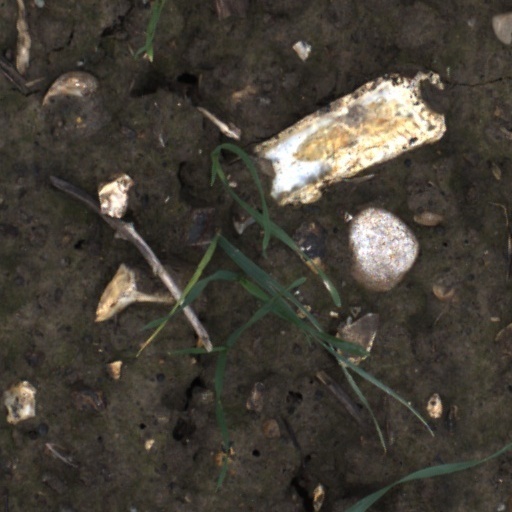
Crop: wheat